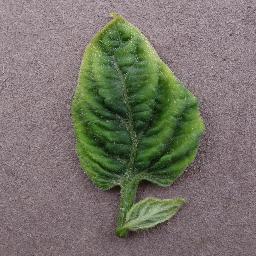
Label: Tomato___Tomato_Yellow_Leaf_Curl_Virus